Gözleme
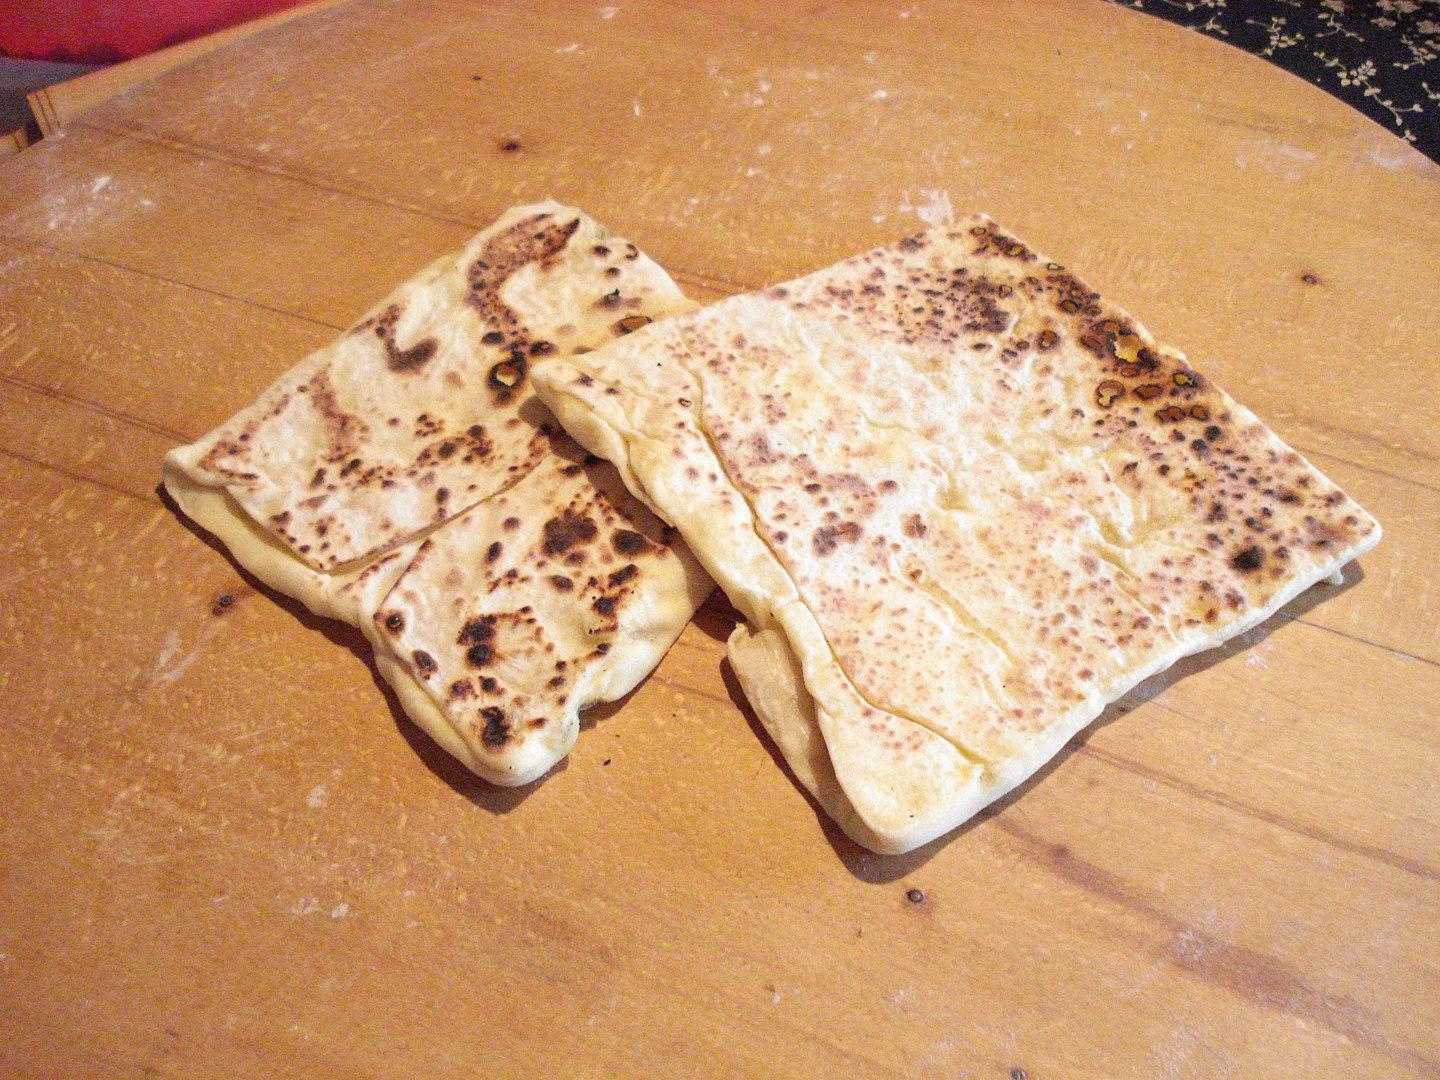
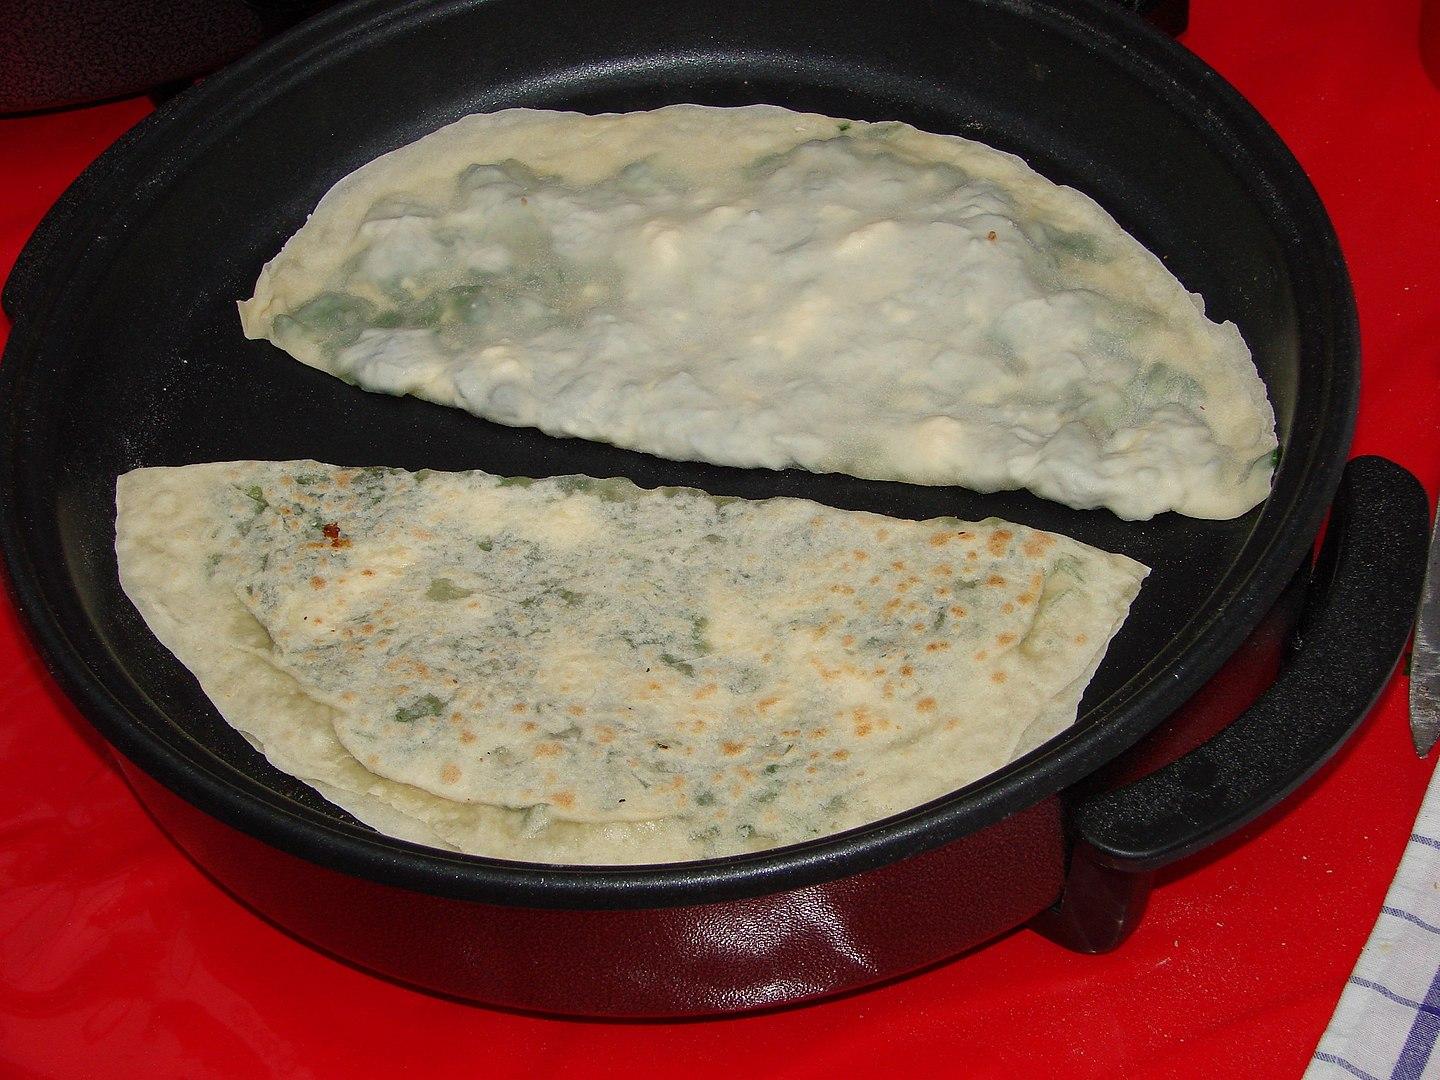
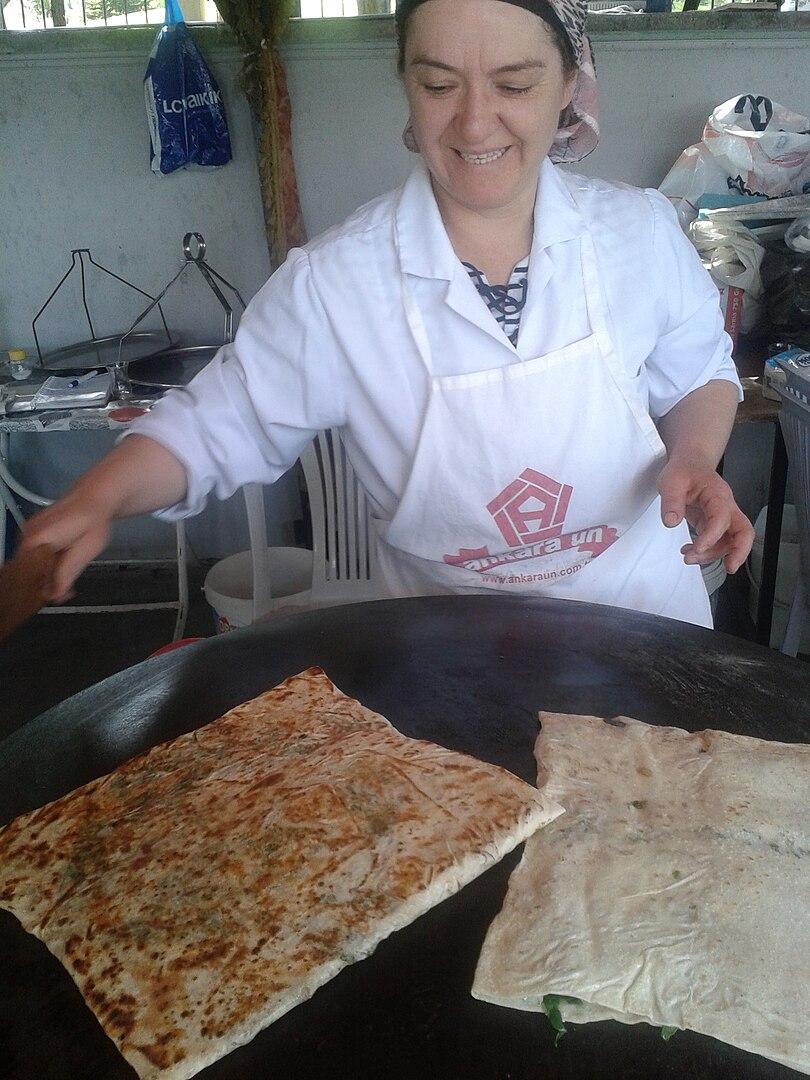
Also known as:
af - Afrikaans: Gözleme
ar - Arabic: كزلمة
bg - Bulgarian: Гьозлеме
bs - Bosnian: Gözleme
ca - Catalan: Gözleme
de - German: Gözleme
en-simple - Simple English: Gözleme
es - Spanish: Gözleme
fr - French: Gözleme
he - Hebrew: גזלמה
hu - Hungarian: Gözleme
it - Italian: Gözleme
ja - Japanese: ギョズレメ
jv - Javanese: Gözlémé
ko - Korean: 괴즐레메
ku - Kurdish: Şamborek
mk - Macedonian: Ѓозлеме
nl - Dutch: Gözleme
ru - Russian: Гёзлеме
tr - Turkish: Gözleme
uk - Ukrainian: Гозлеме
Category: bread, sandwich (stuffed bread, flatbread)
Cuisine: Turkish
Associated cuisines: Turkish
Area: Turkey
Countries: Turkey
Region: Western Asia, , , ,
The dish is a stuffed faltbread. The dough is usually unleavened, and made only with flour, salt and water, but it can be made from yeast dough as well. The dough is rolled thin, then filled with various toppings, sealed, and cooked over a griddle. Fillings are numerous and vary by region and personal preference, and include a variety of meats , Vegetable, mushrooms, tubers, cheeses, as well as eggs, seasonal herbs, and spices.